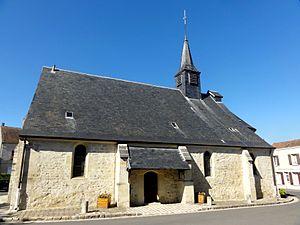
L'église Notre-Dame d'Orry-la-Ville est une église catholique paroissiale située à Orry-la-Ville, en France. Aucun document ne permet d'affirmer qu'Orry-la-Ville possédait une église au même endroit avant la construction de l'église actuelle, que l'analyse stylistique permet de situer entre 1160 et 1170 environ. Avant, il y avait déjà une chapelle dédiée à saint Rieul, près du cimetière, ainsi que l'église paroissiale du village de Géni, noyau historique de l'actuelle commune, qui s'est dépeuplé pendant la première moitié du XIIIᵉ siècle. La suppression de sa paroisse par réunion à celle d'Orry-la-Ville en 1246 conduit en même temps à la naissance de celle de La Chapelle-en-Serval, ancienne dépendance d'Orry. — La sculpture et la modénature du chœur de l'église Notre-Dame montre une influence par la cathédrale Notre-Dame de Senlis, ce qui permet un rattachement à l'architecture gothique, alors que l'extérieur de l'abside en hémicycle est encore placé sous l'influence de l'architecture romane. La nef a été bâtie après le chœur, et était initialement non voûtée et dépourvue de bas-côtés. Le bas-côté sud a été ajouté au début du XVIᵉ siècle au plus tard.